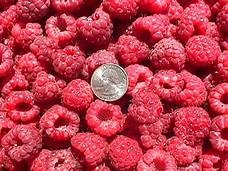
Label: raspberry